Gerald Palmer (car designer)

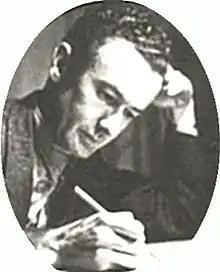

Born in England, Palmer grew up in Southern Rhodesia, now Zimbabwe, where his father was chief engineer to the state-run railways. Another source says that he was born in Rhodesia on 30 January 1911. In 1959, he married Diana Varley (died 1989), whom he had met at Scammell's drawing office. They had one daughter.